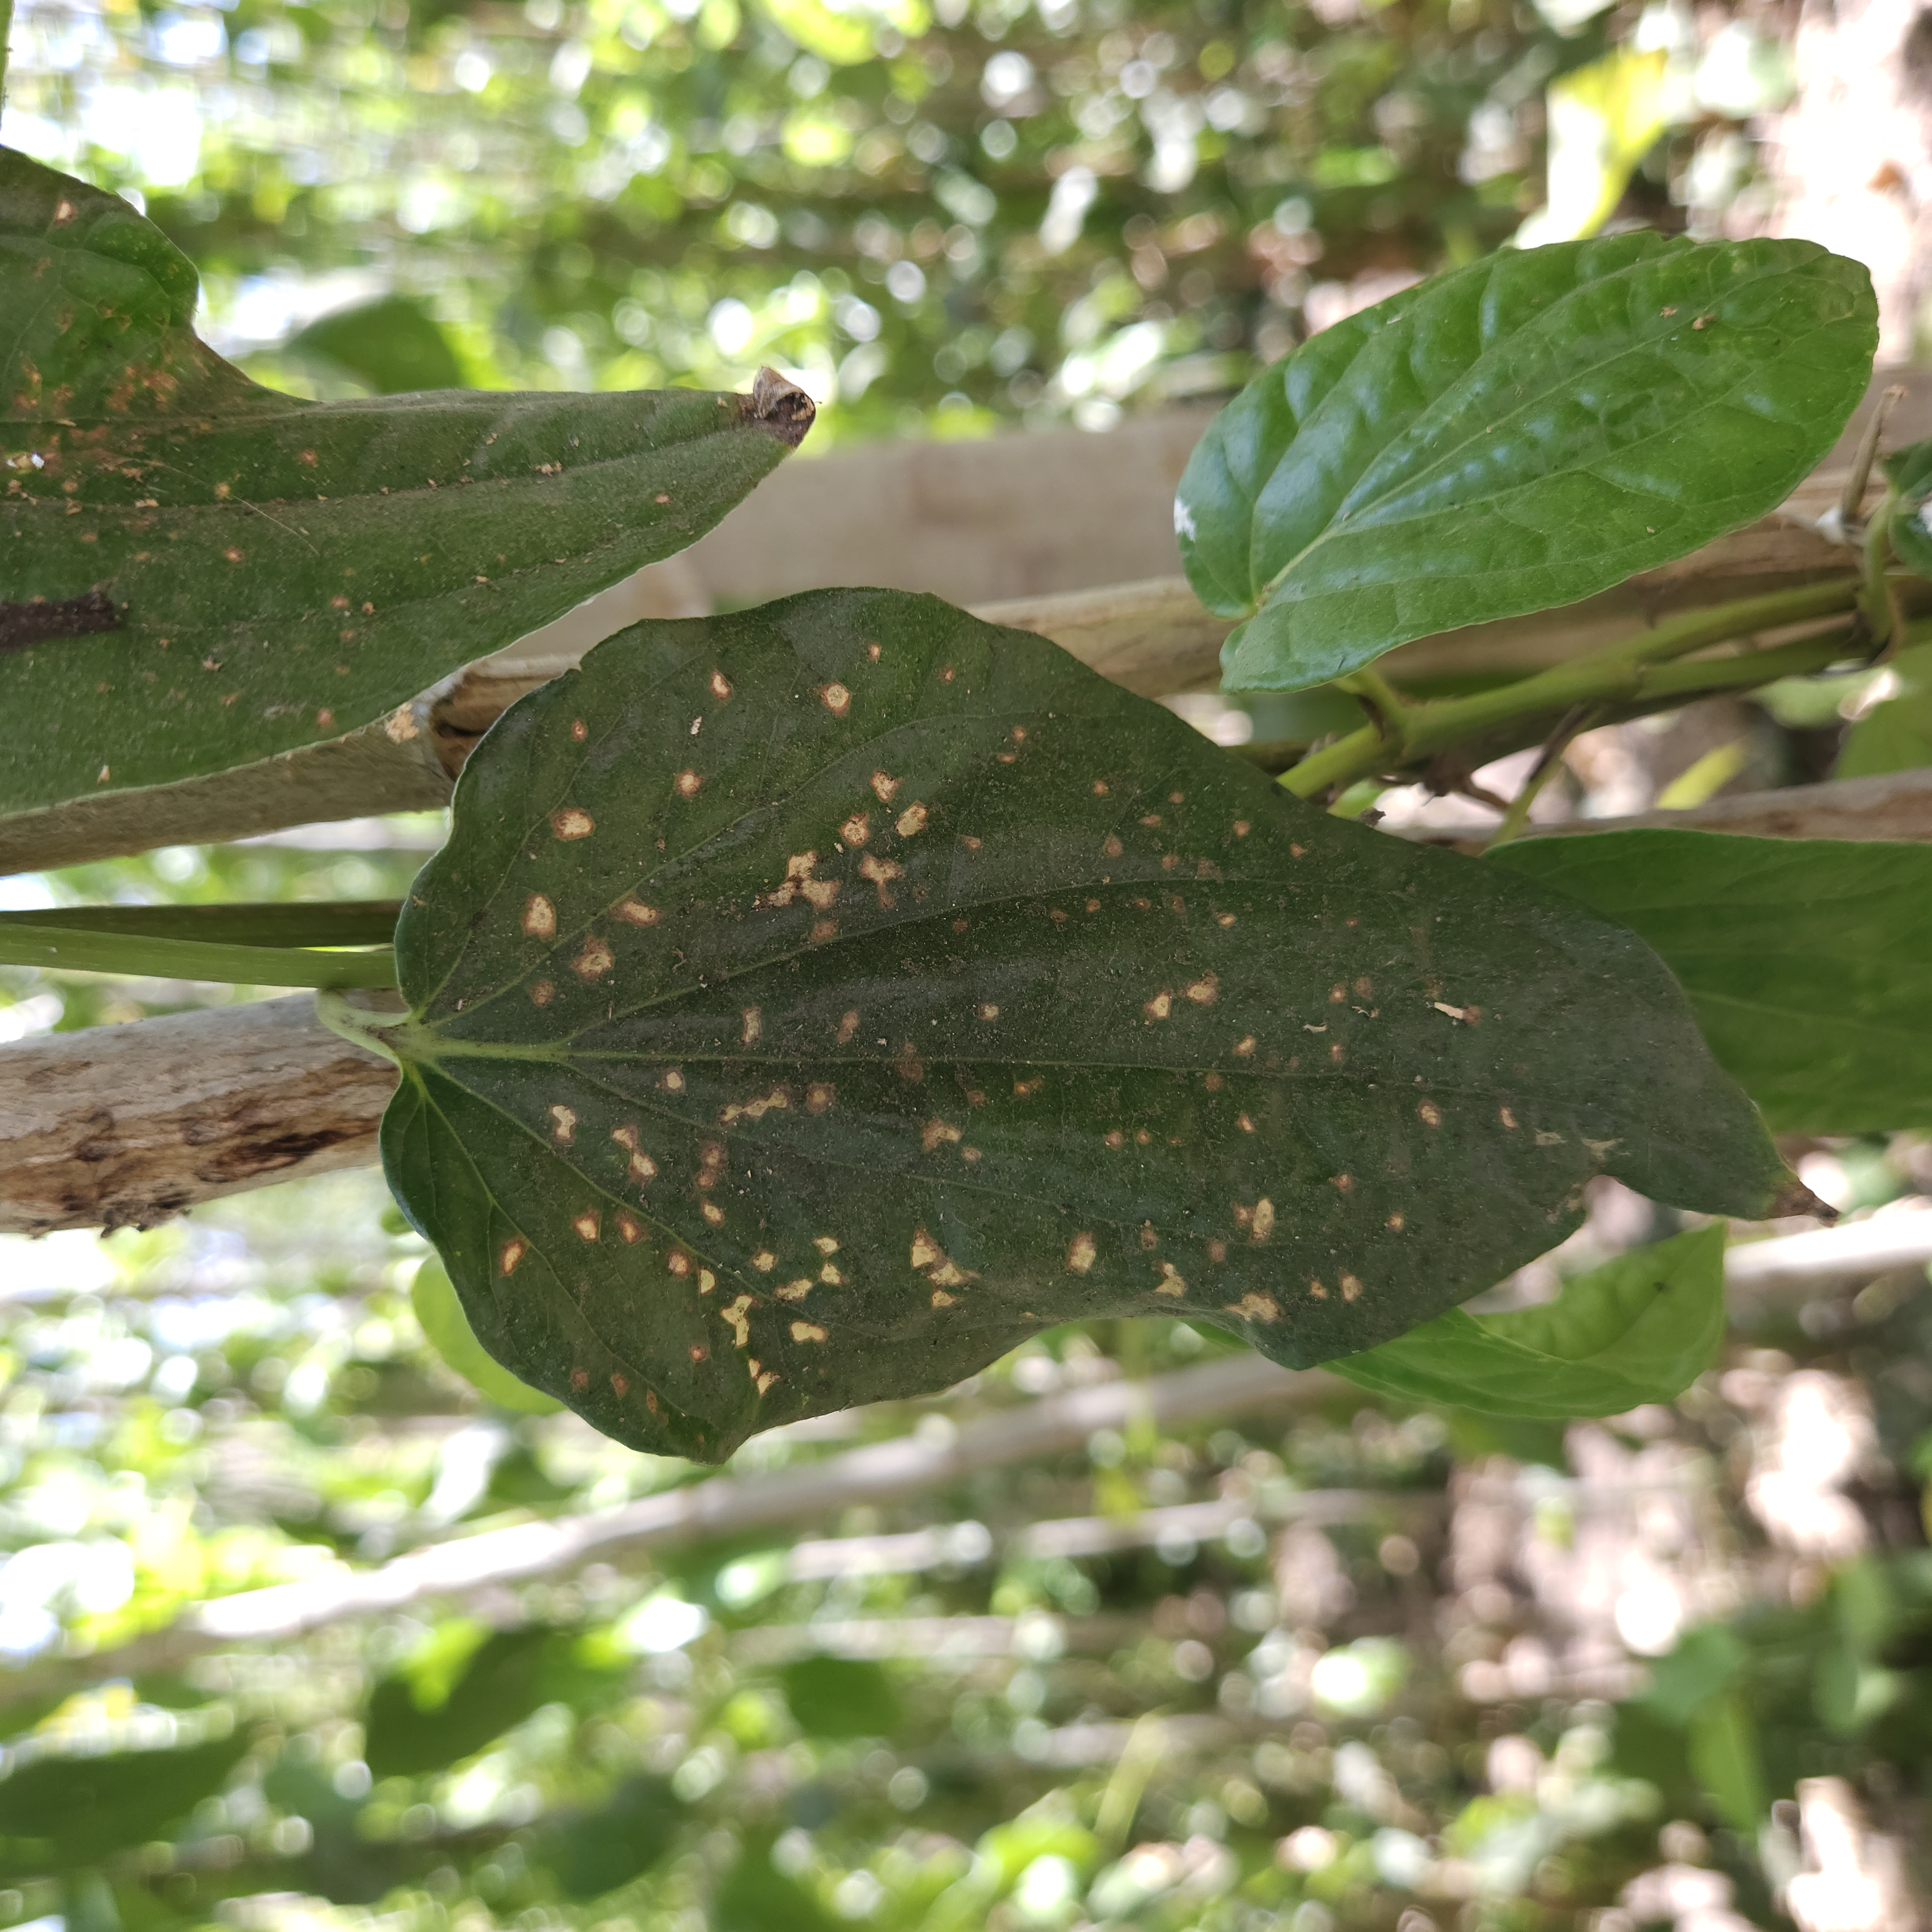
Label: Diseased